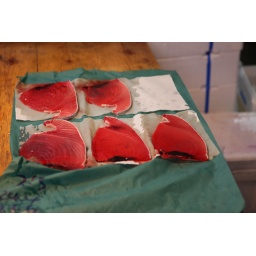
at a stall on the tsukiji fish market in tokyo